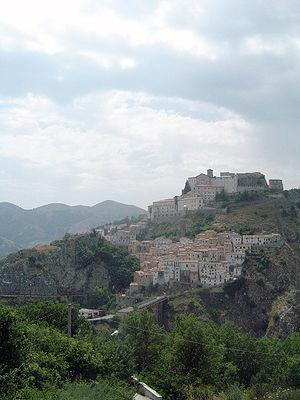
Muro Lucano est une commune italienne d'environ 5 200 habitants, située dans la province de Potenza, dans la région Basilicate, en Italie méridionale.